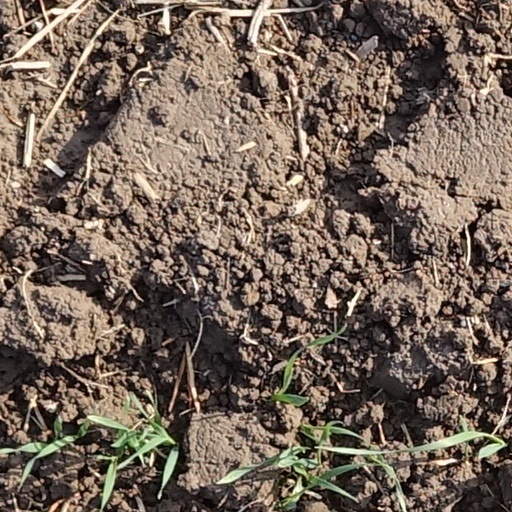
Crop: wheat